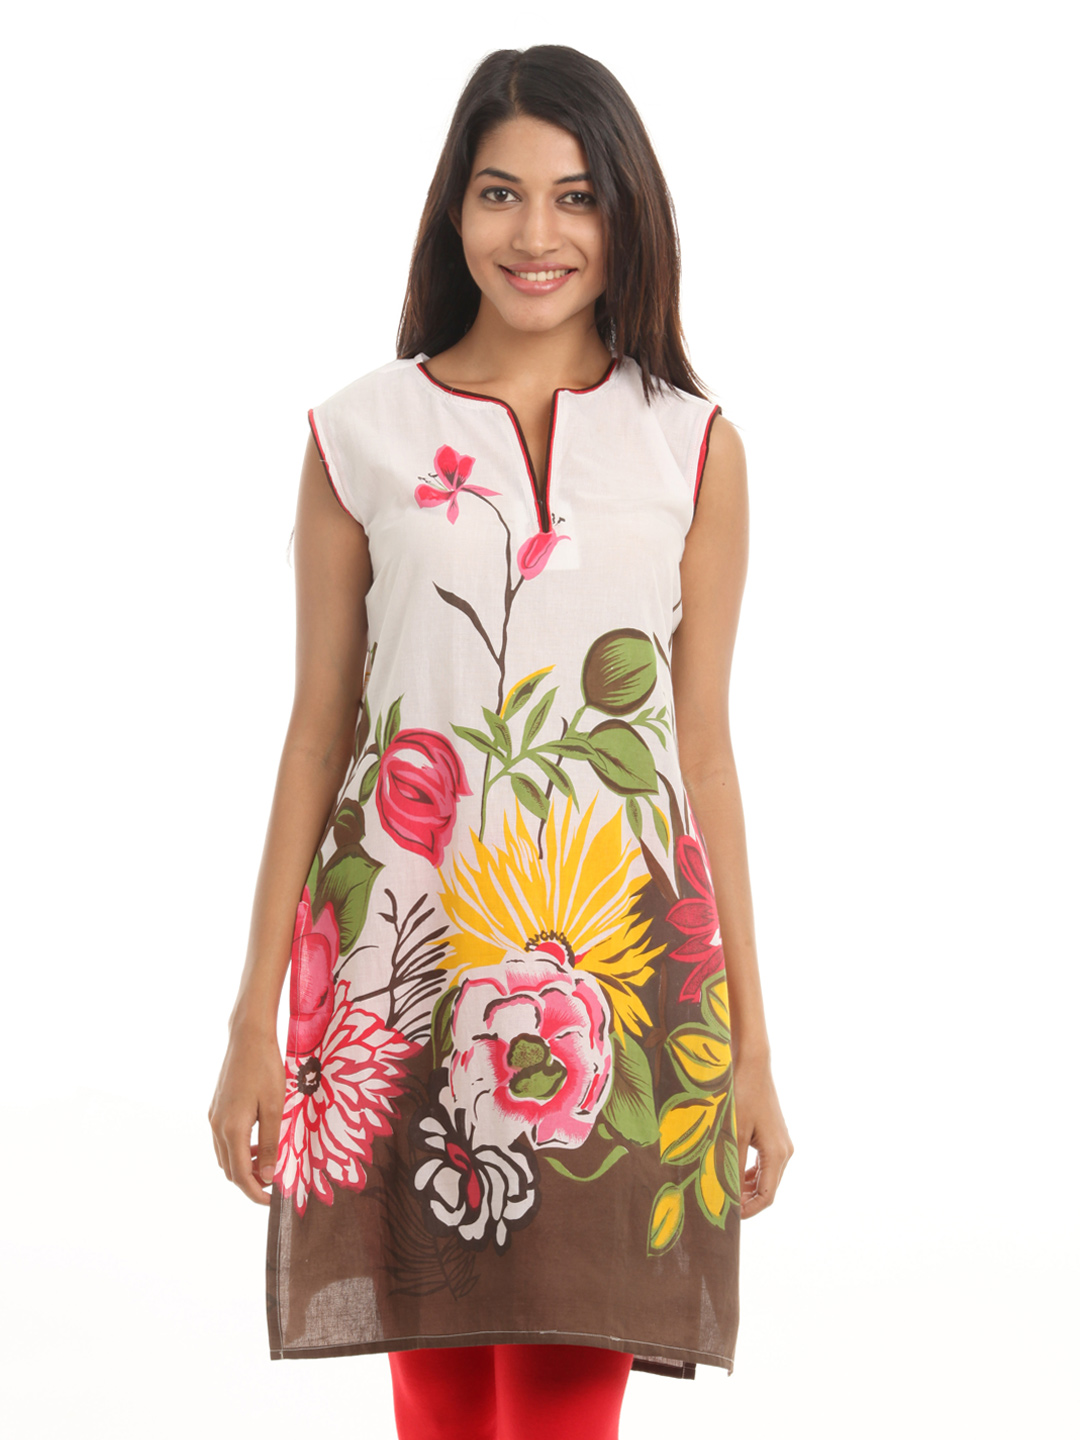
Shree Women Printed White & Yellow Kurta
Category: Apparel / Topwear / Kurtas
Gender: Women
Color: White
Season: Fall 2012
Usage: Ethnic